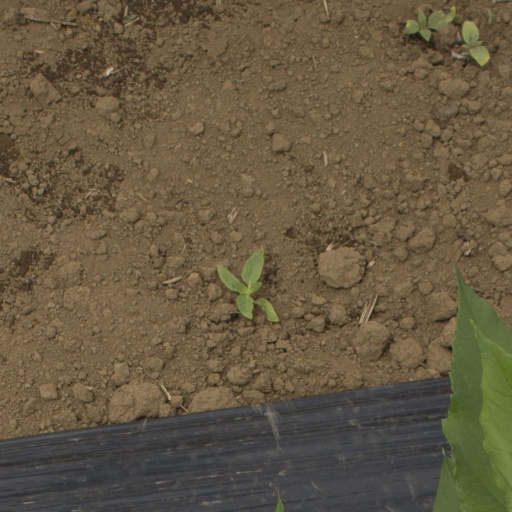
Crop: Jerusalem artichoke